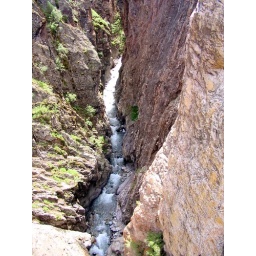
box canyon from above